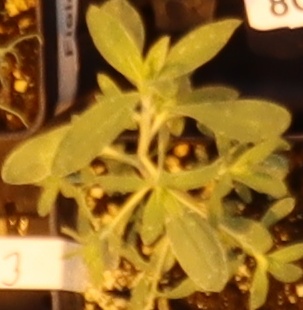
Label: Kochia